Simonsbath

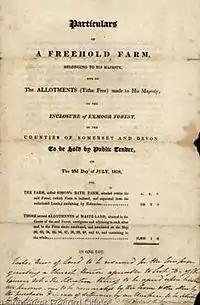
Sale particulars published in 1818. Somerset Archives.

Simonsbath House was built in 1654 by the merchant, lawyer and philosopher James Boevey (1622–1696), the warden of the Royal forest of Exmoor, and for 150 years his was the only house in the forest, which consists largely of moorland. The Grade II listed building is now the Simonsbath House Hotel and outdoor activity centre.